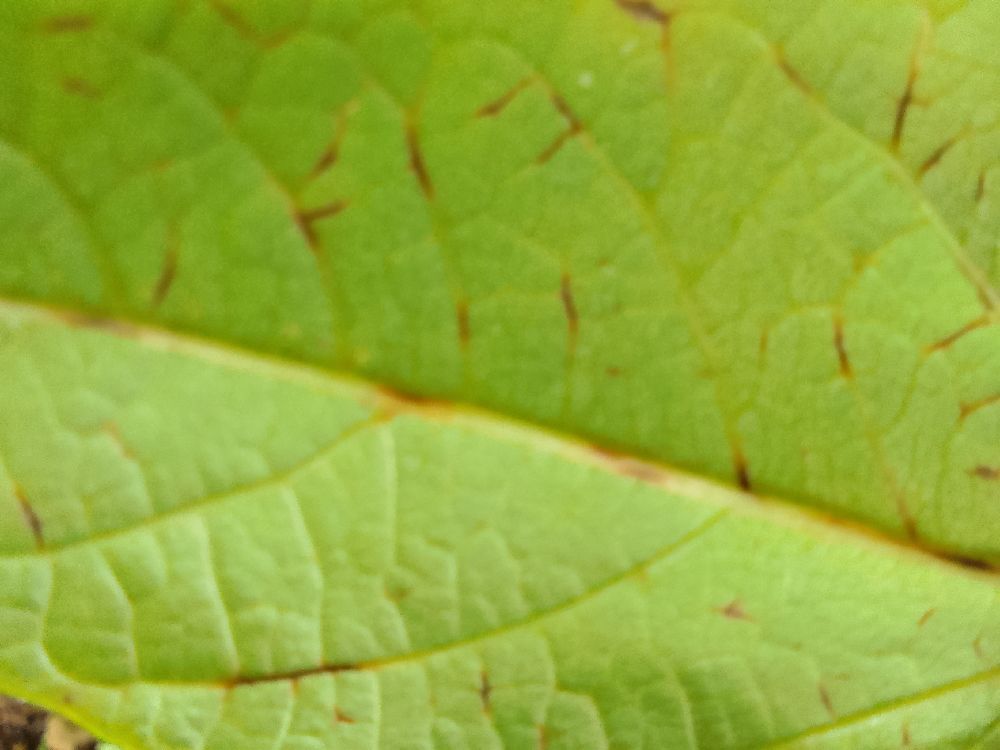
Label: anthracnose